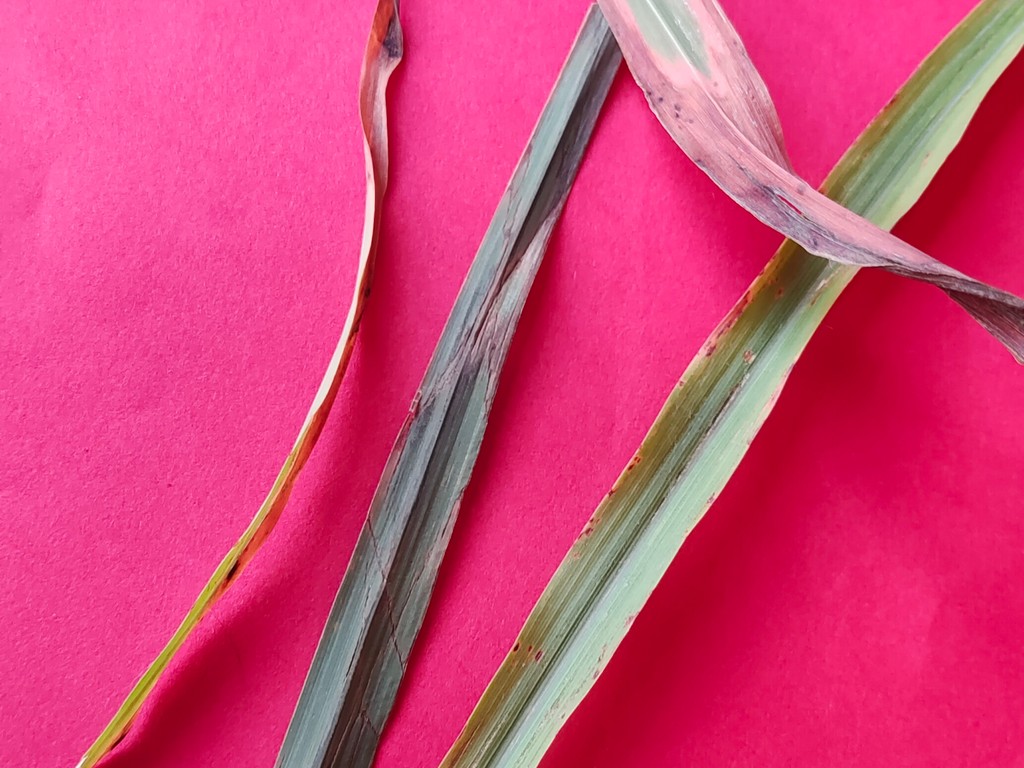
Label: Unhealthy